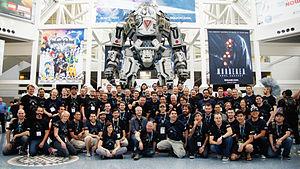
Titanfall est un jeu vidéo de tir en vue à la première personne développé par Respawn Entertainment et édité par Electronic Arts. Il est sorti le 11 mars 2014 en Amérique du Nord et le 13 mars 2014 en Europe sur Windows et Xbox One et le 10 avril 2014 sur Xbox 360. Le jeu est officiellement dévoilé lors de la conférence de presse de Microsoft pendant l'E3 2013. Une suite, Titanfall 2, est disponible depuis octobre 2016.
Apex Legends est un jeu vidéo de type battle royale développé par Respawn Entertainment et édité par Electronic Arts. Il est publié en accès gratuit le 4 février 2019 sur Microsoft Windows, PlayStation 4 et Xbox One.